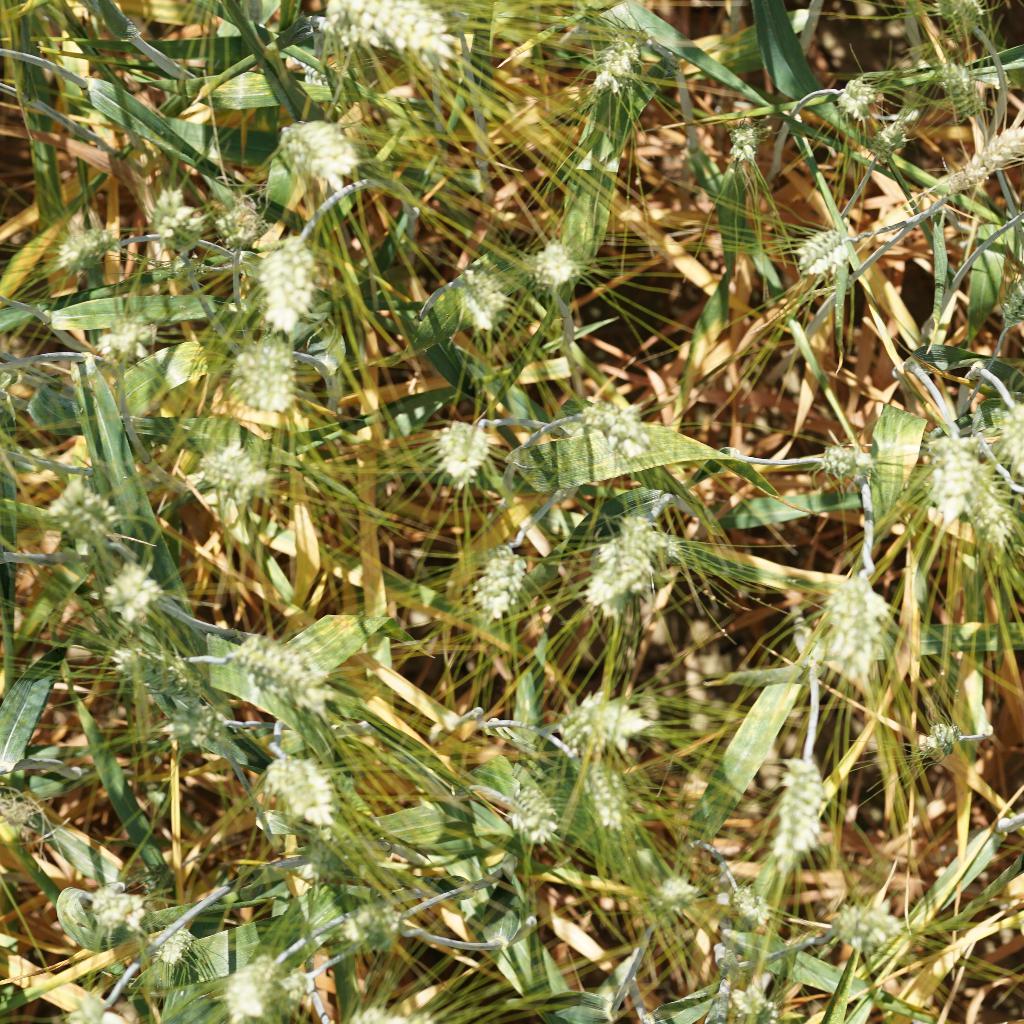
Country: France
Location: Gréoux
Wheat development stage: Filling